Senta

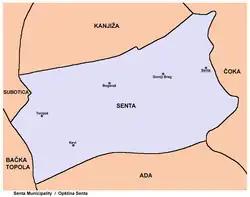
Map of Senta municipality

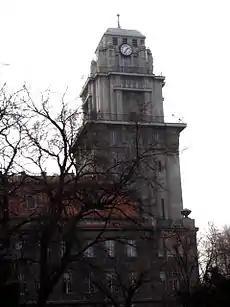
The tower of the City Hall

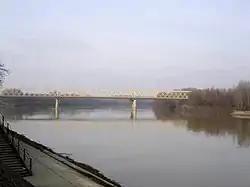
The bridge across Tisa River in Senta

Senta (Hungarian: "Zenta", ; Romanian: "Zenta") is a town and municipality located in Vojvodina, Serbia. It is situated on the bank of the Tisa river in the geographical region of Bačka. The town has a population of 14,452, whilst the Senta municipality has 17,953 inhabitants (2022 census).